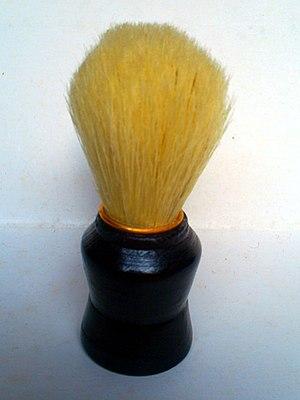
Un blaireau, ustensile de rasage